Selçuk University

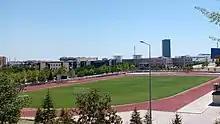
Football field and all-weather track.

The university has an Olympic-size swimming pool, a football field with roofed bleachers, 3 gymnasiums, 2 basketball courts, and 2 tennis courts.